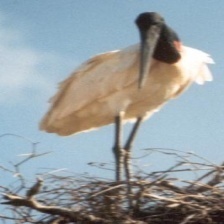
Species: JABIRU
Scientific name: JABIRU MYCTERIA
ImageNet parent category: white_stork